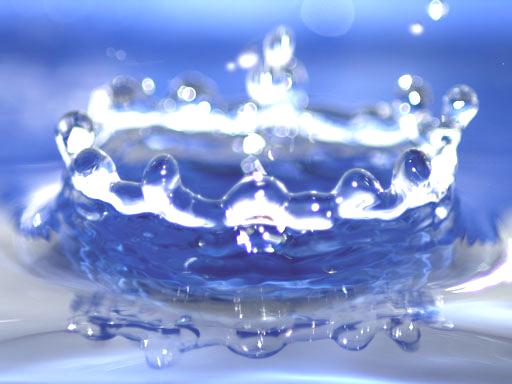
Material: water